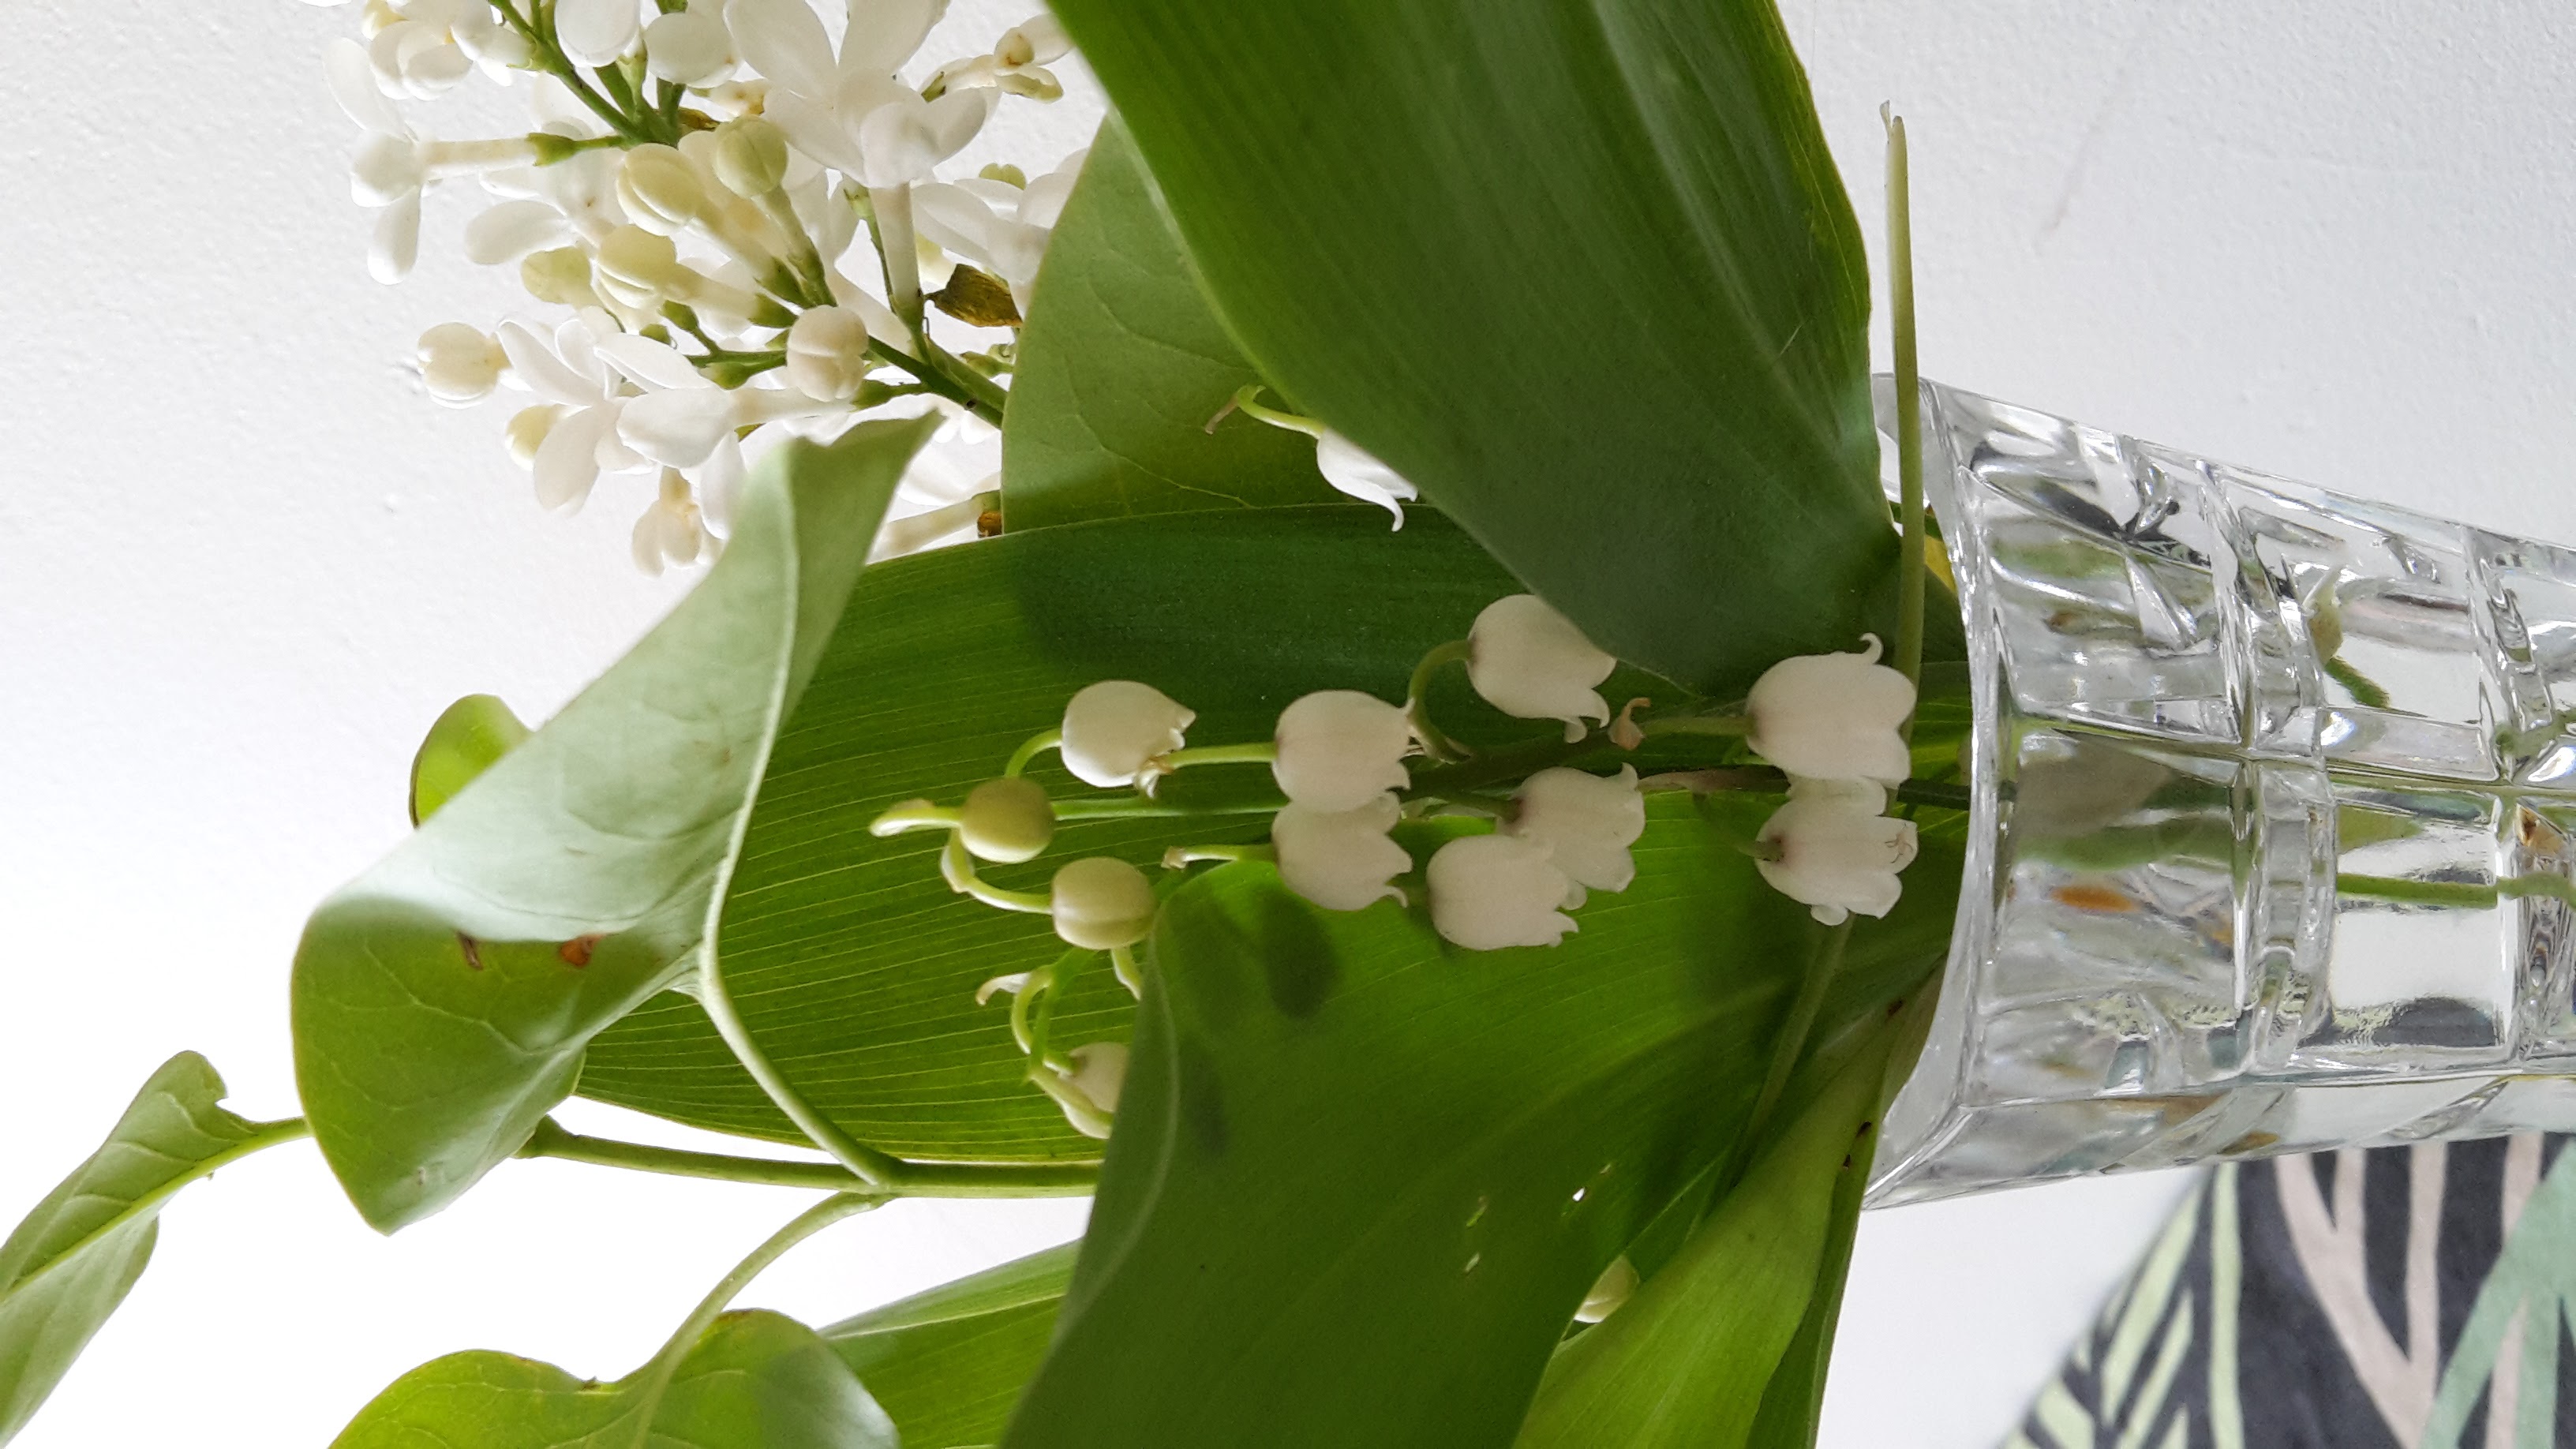
lily, valley, bouquet, white, green, vase, glass, leaf, botany, flowering plant, terrestrial plant, Transparent material, plant stem, perennial plant, Pittosporaceae